Pre-Columbian era

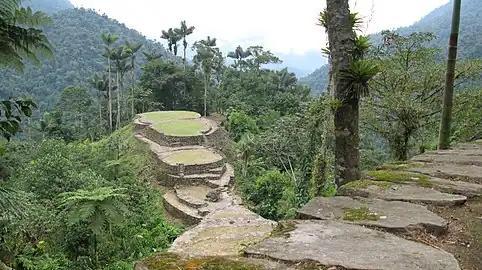
Ciudad Perdida ("The Lost City")

On the north-central coast of present-day Peru, Norte Chico or Caral-Supe (as known in Peru) was a civilization that emerged around 3200 BCE (contemporary with urbanism's rise in Mesopotamia). It had a cluster of large-scale urban settlements of which the Sacred City of Caral, in the Supe Valley, is one of the largest and best-studied sites. The civilization did not know machinery or pottery but still managed to develop trade, especially cotton and dehydrated fish. It was a hierarchical society that managed its ecosystems and had intercultural exchange. Its economy was heavily dependent on agriculture and fishing on the nearby coast. It is considered one of the cradles of civilization in the world and Caral-Supe is the oldest known civilization in the Americas.